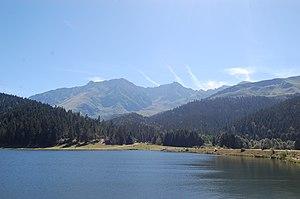
L'Arbizon et le pic de Monfaucon vus depuis le lac de Payolle
Cet article recense sous la forme d'un tableau les principaux sommets connus dont l’altitude est supérieure ou égale à 2 000 m situés dans le département des Hautes-Pyrénées par ordre alphabétique, avec leur altitude et leur localisation précise.